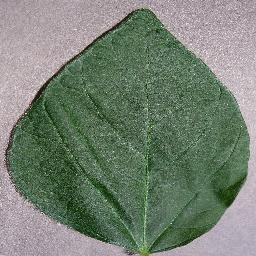
Label: Soybean___healthy